Cyrene, Libya

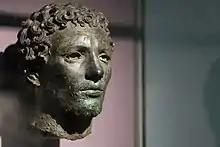
The Cyrene bronze head in the British Museum (300 BC).

In 324 BC, a Spartan mercenary leader, Thibron, joined forces with Cyrenean and Barcan exiles on Crete and invaded Cyrenaica, capturing Cyrene's port and forcing Cyrene to accept his rule. However, one of his officers, Mnasicles, defected to the Cyreneans and helped them to expel Thibron's troops and recapture the port. Cyrene allied with the Libyans and Carthaginians, but Thibron returned in 322 BC and defeated them. A democratic revolution took place in Cyrene and the exiled aristocrats appealed to Ptolemy I Soter for help. Ptolemy sent his general Ophellas to occupy the city and established a new constitution for the city, which is recorded on a large inscription, which was heavily oligarchic and reserved a permanent role for himself in the city's administration. The city was accepted by the other Macedonian leaders as part of the Ptolemaic realm in the Treaty of Triparadisus in 321 BC. Cyrenean rebels attempted to expel the Ptolemaic garrison in 313 BC, but Ptolemy sent reinforcements who suppressed the revolt. In 308 BC, Ophellas led Cyrenaean and Athenian troops west to join Agathocles of Syracuse's attack on Carthage and was immediately murdered.